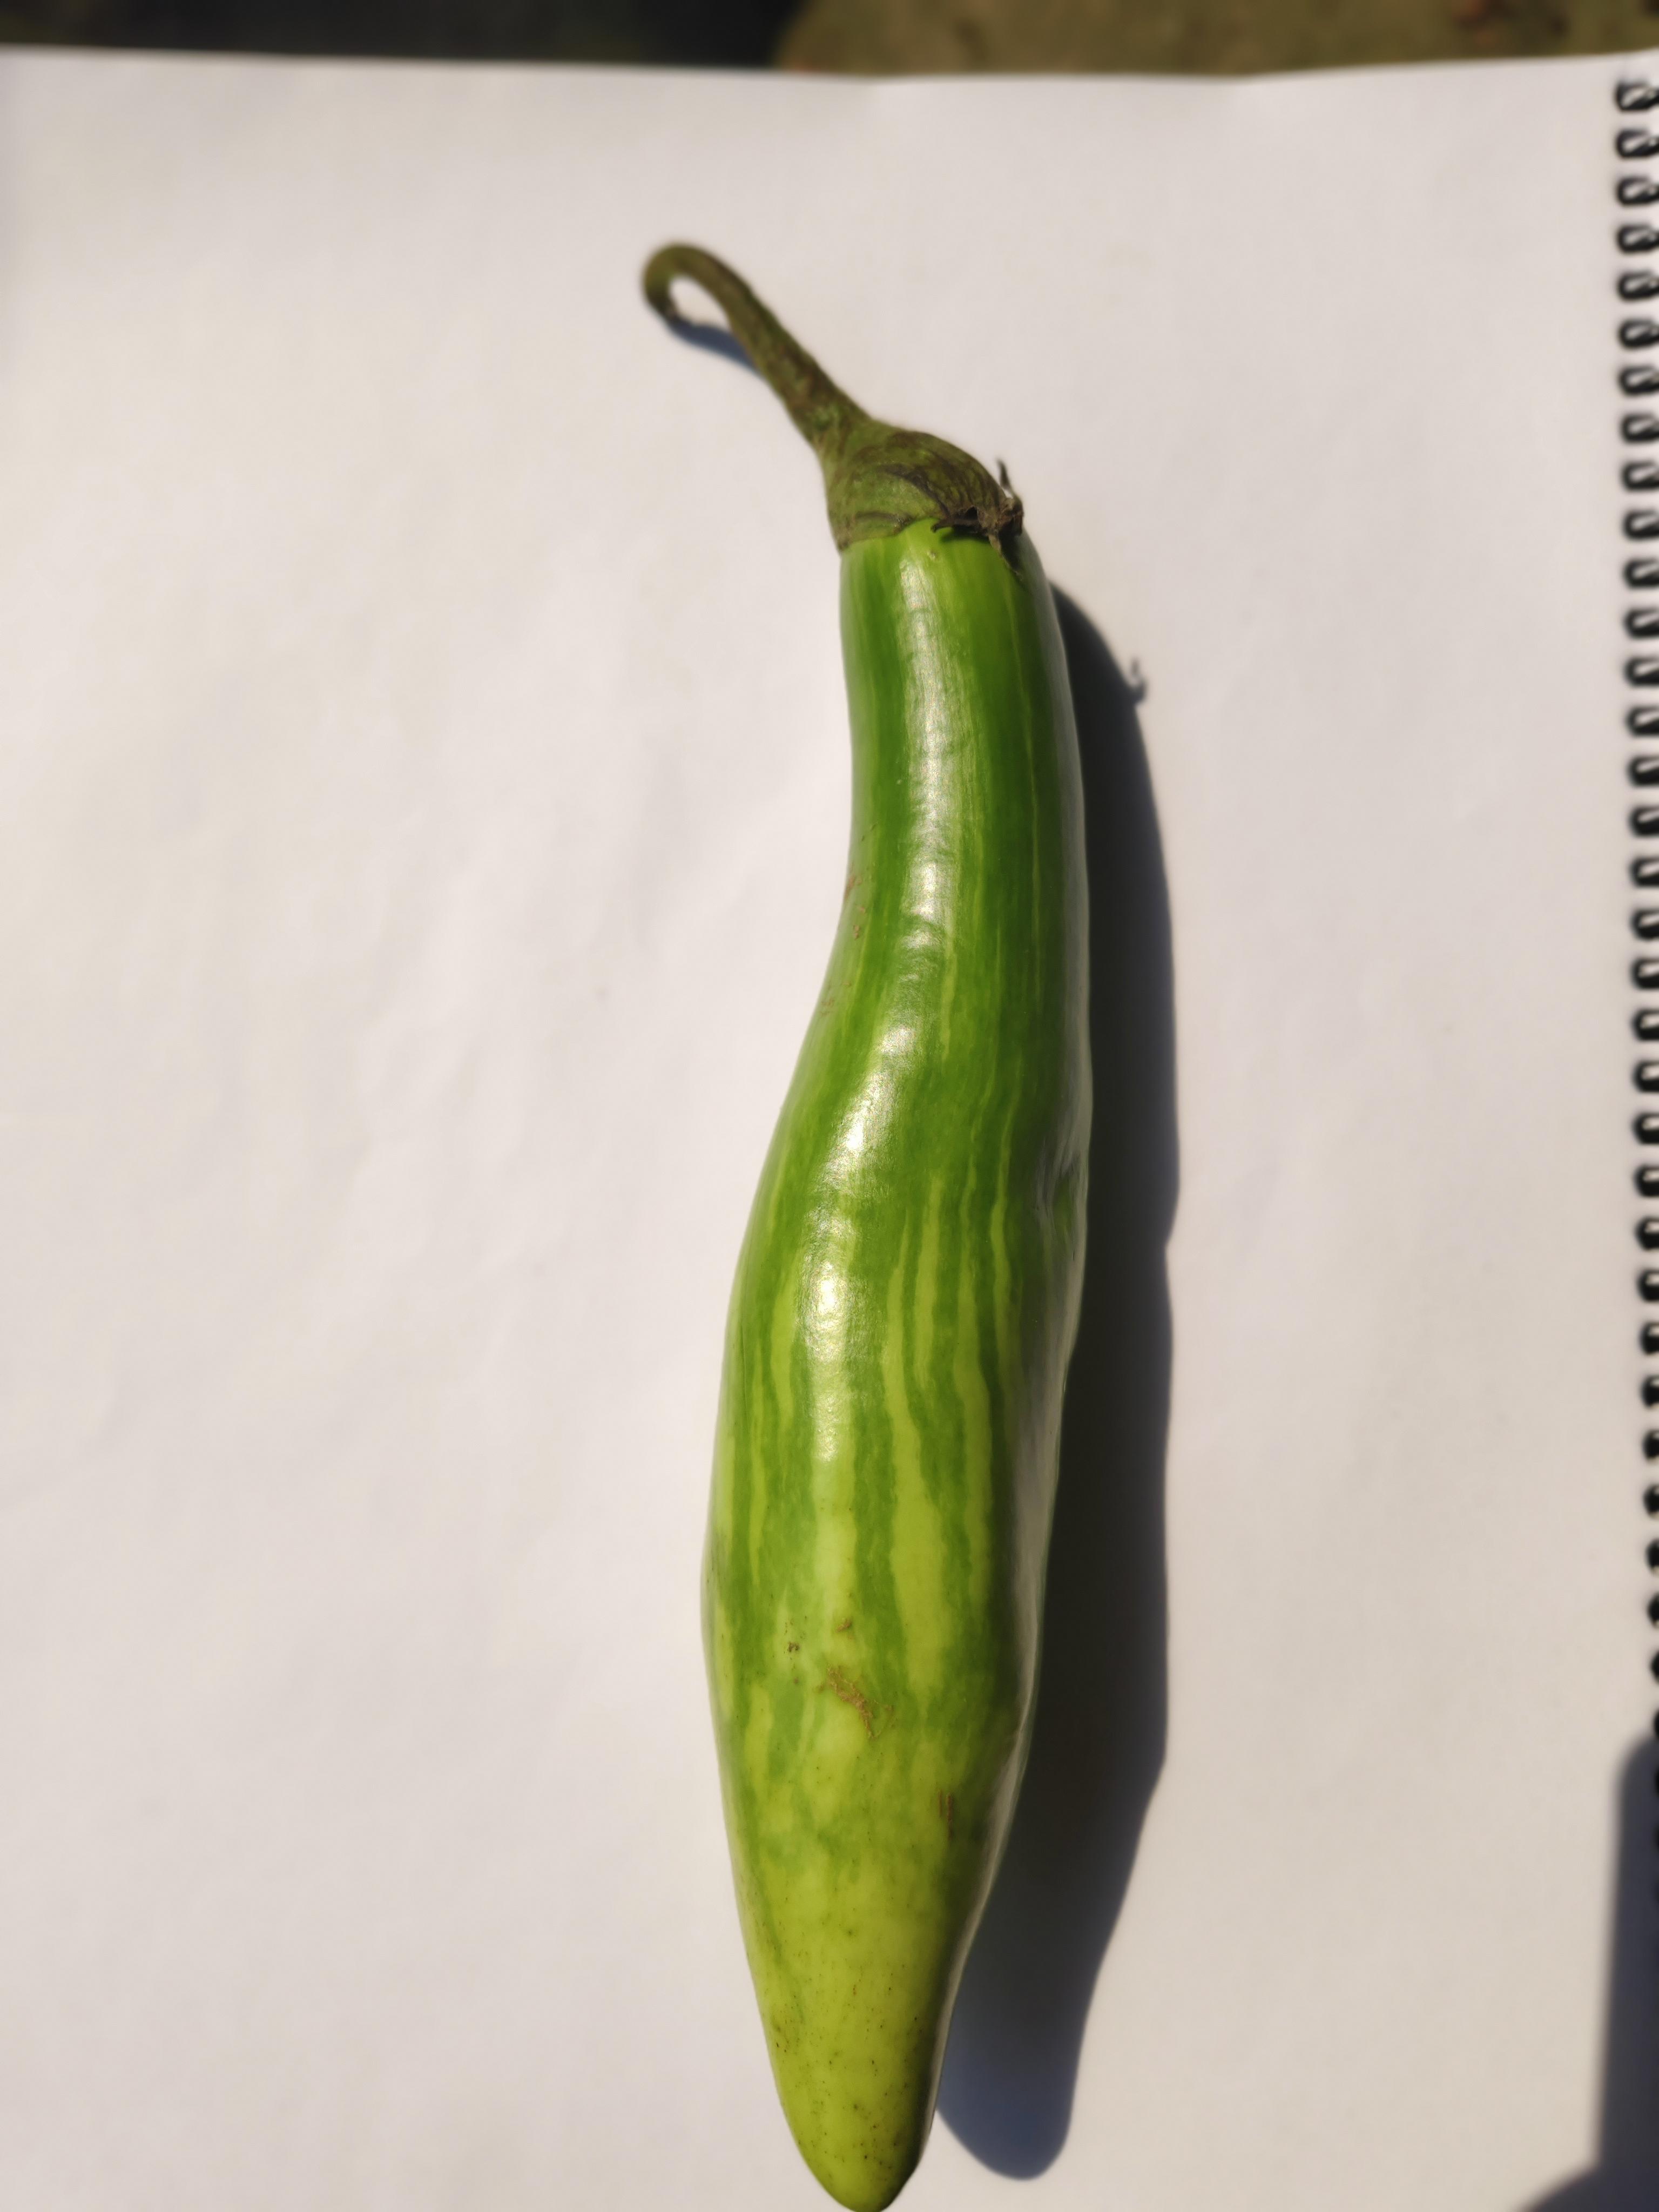
Label: Brinjal